Bleasdale

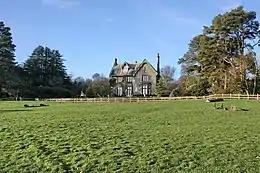
Bleasdale Tower

"Paddy's Pole" on Fair Snape Fell in Bleasdale parish was the origin (meridian) of the 6 inch and 1:2500 Ordnance Survey maps for Lancashire.